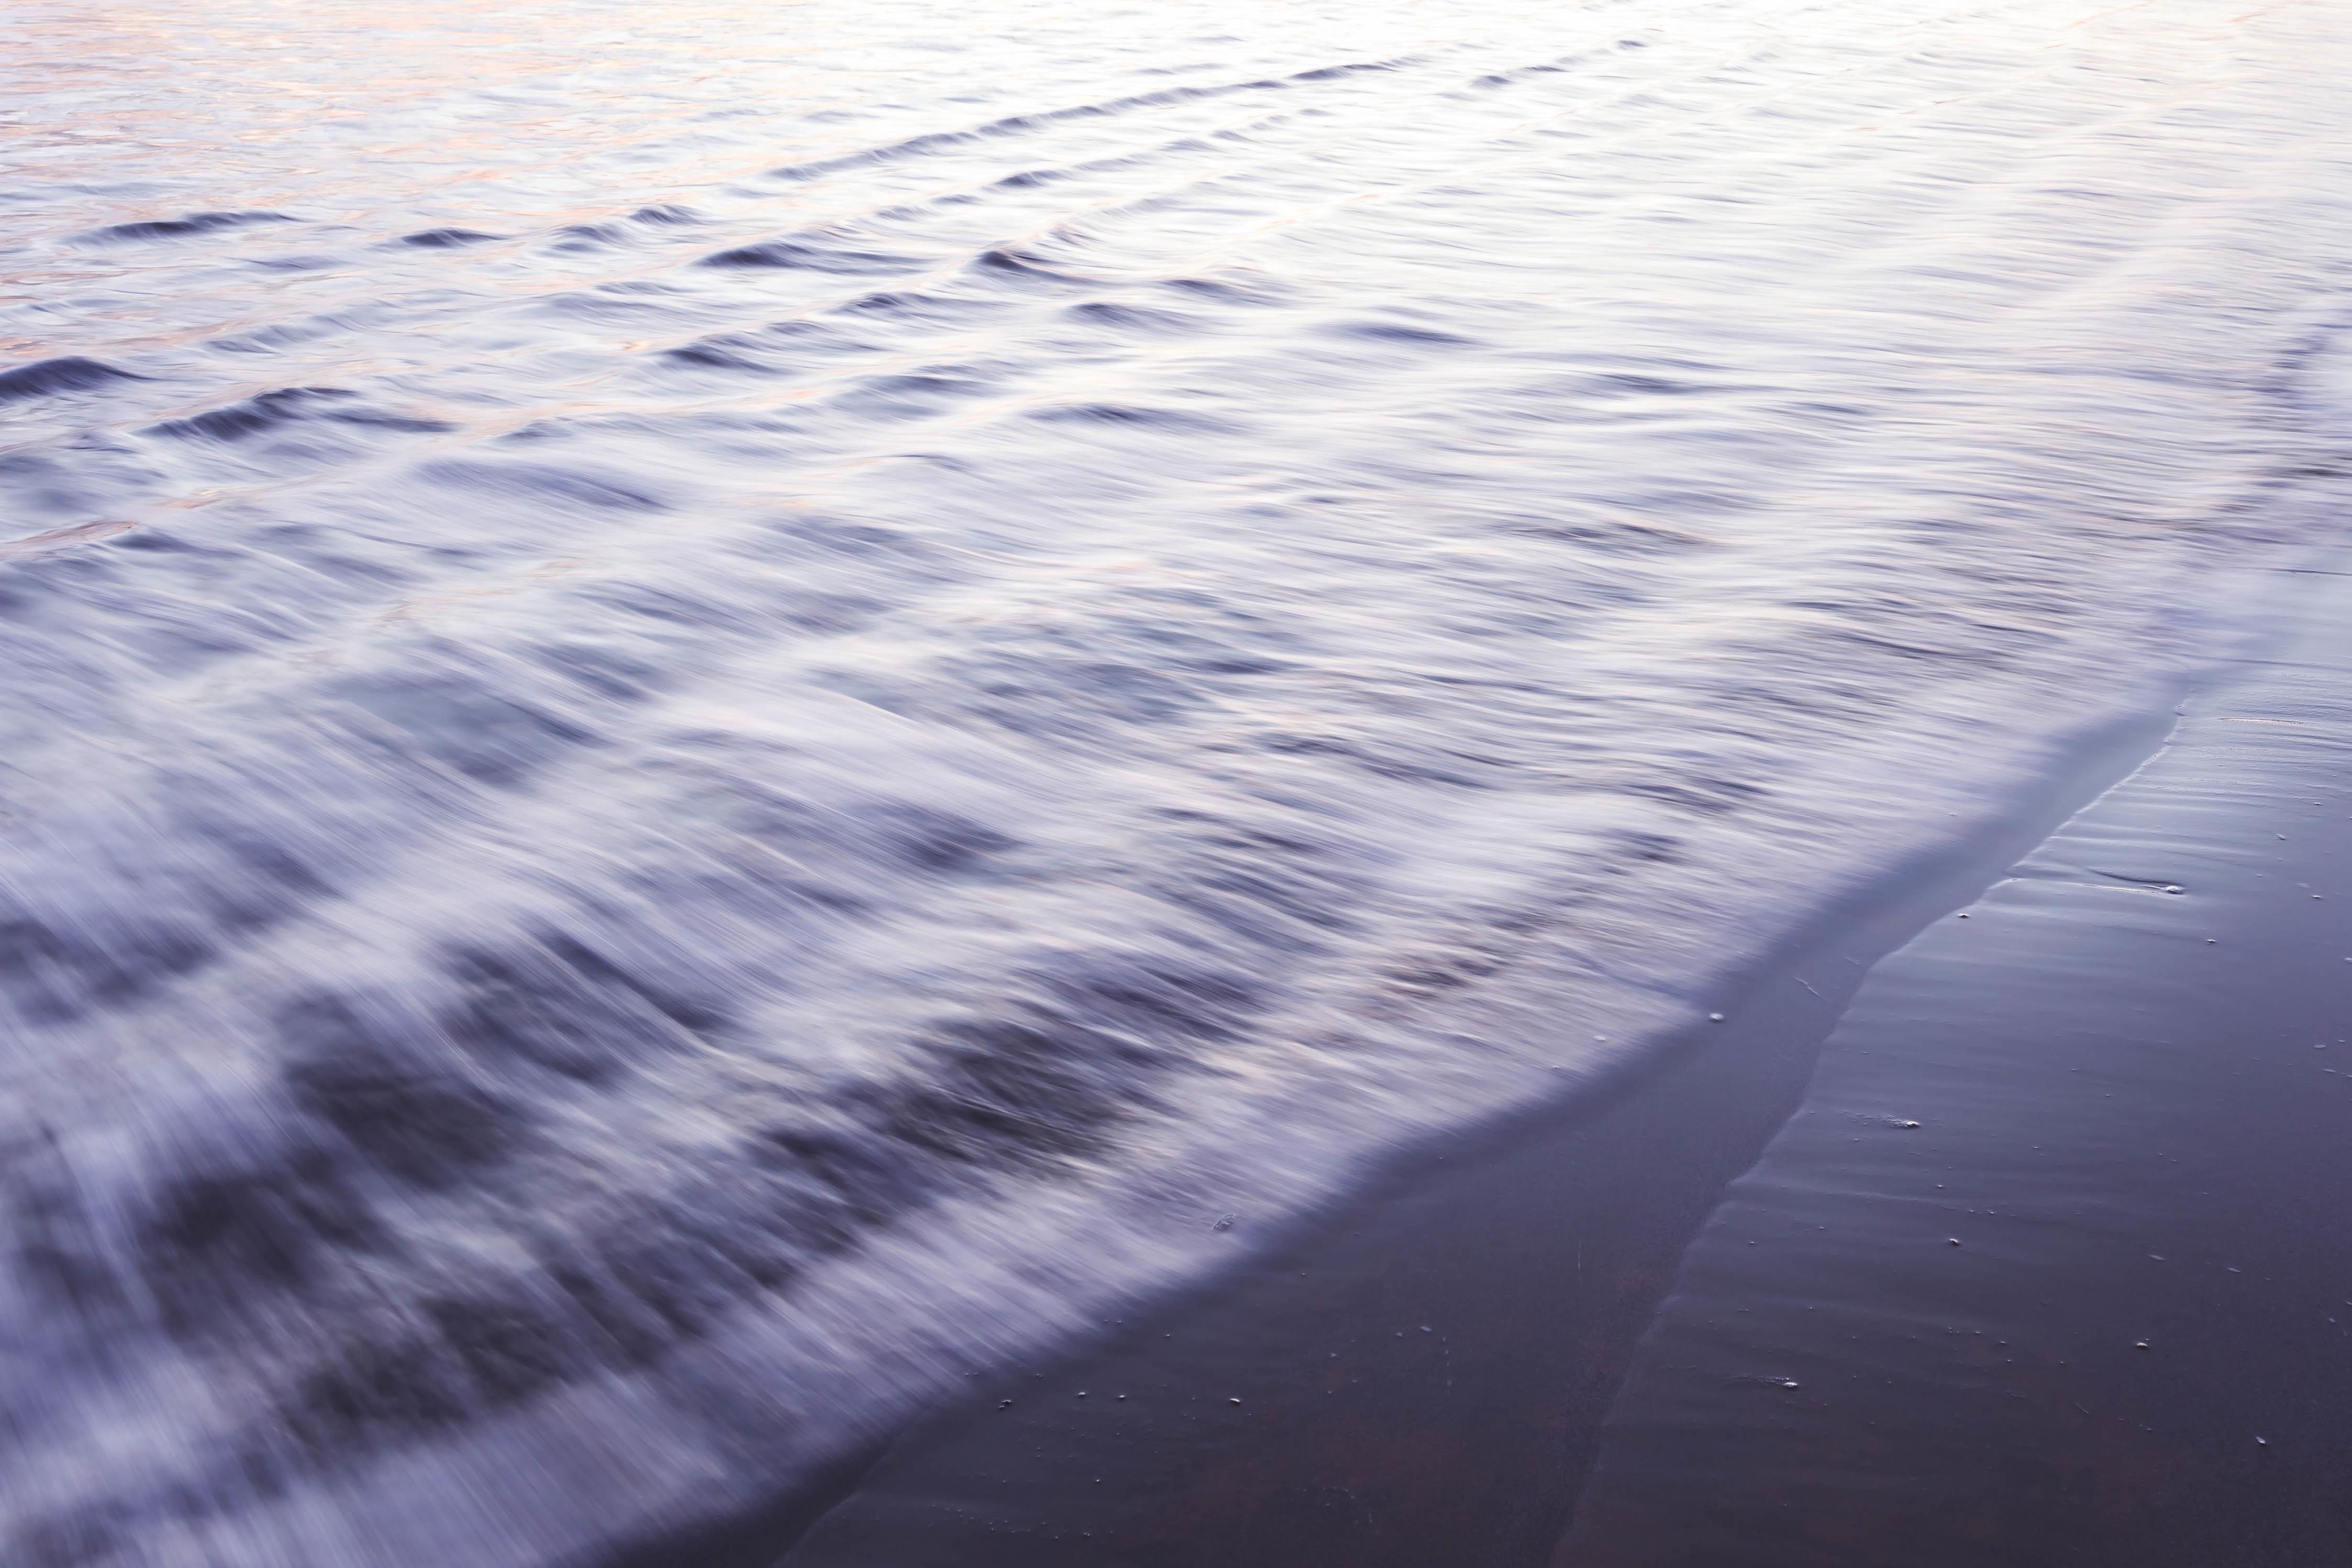
sea, water, sand, ocean, horizon, snow, light, sunlight, morning, wave, atmosphere, ice, line, reflection, weather, blue, shape, freezing, wind wave